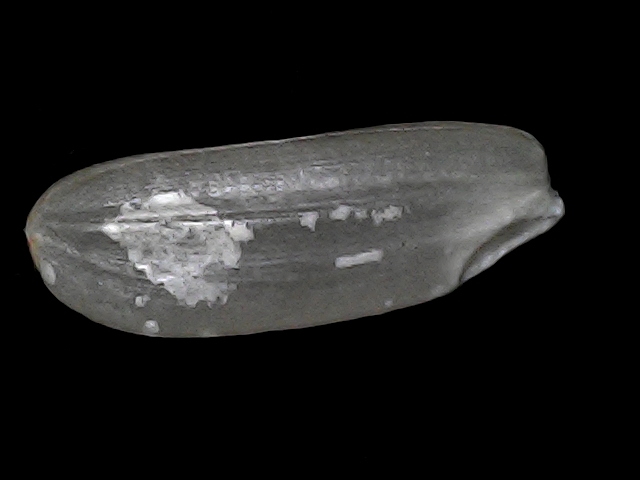
Rice variety: BD30